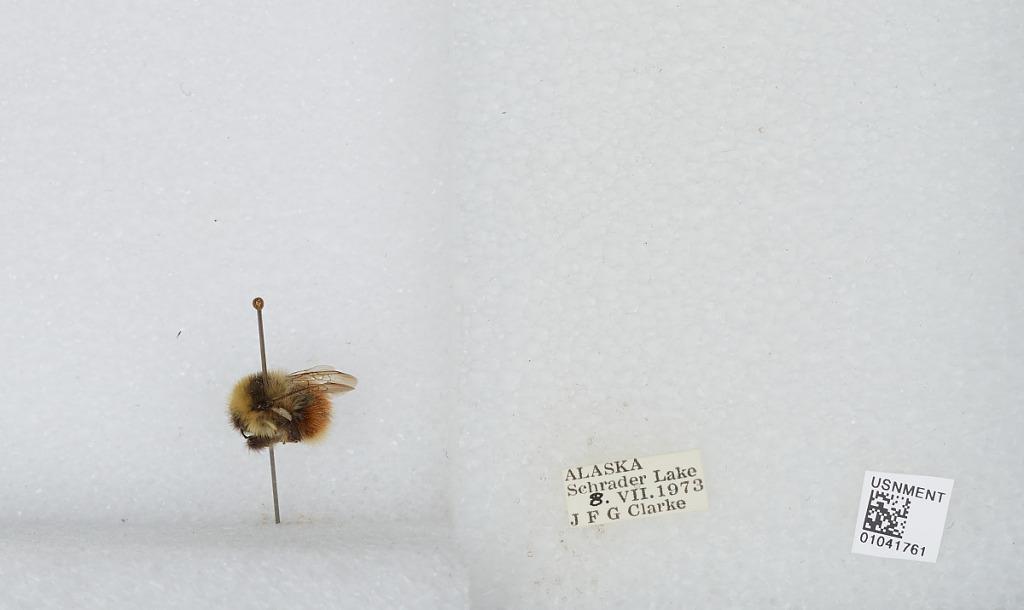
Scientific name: Bombus sp.
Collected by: J. Clarke
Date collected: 1973-7-8
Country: United States
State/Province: Alaska
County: Yukon-Koyukuk
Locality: Schrader Lake
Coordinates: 66.8181, -143.736